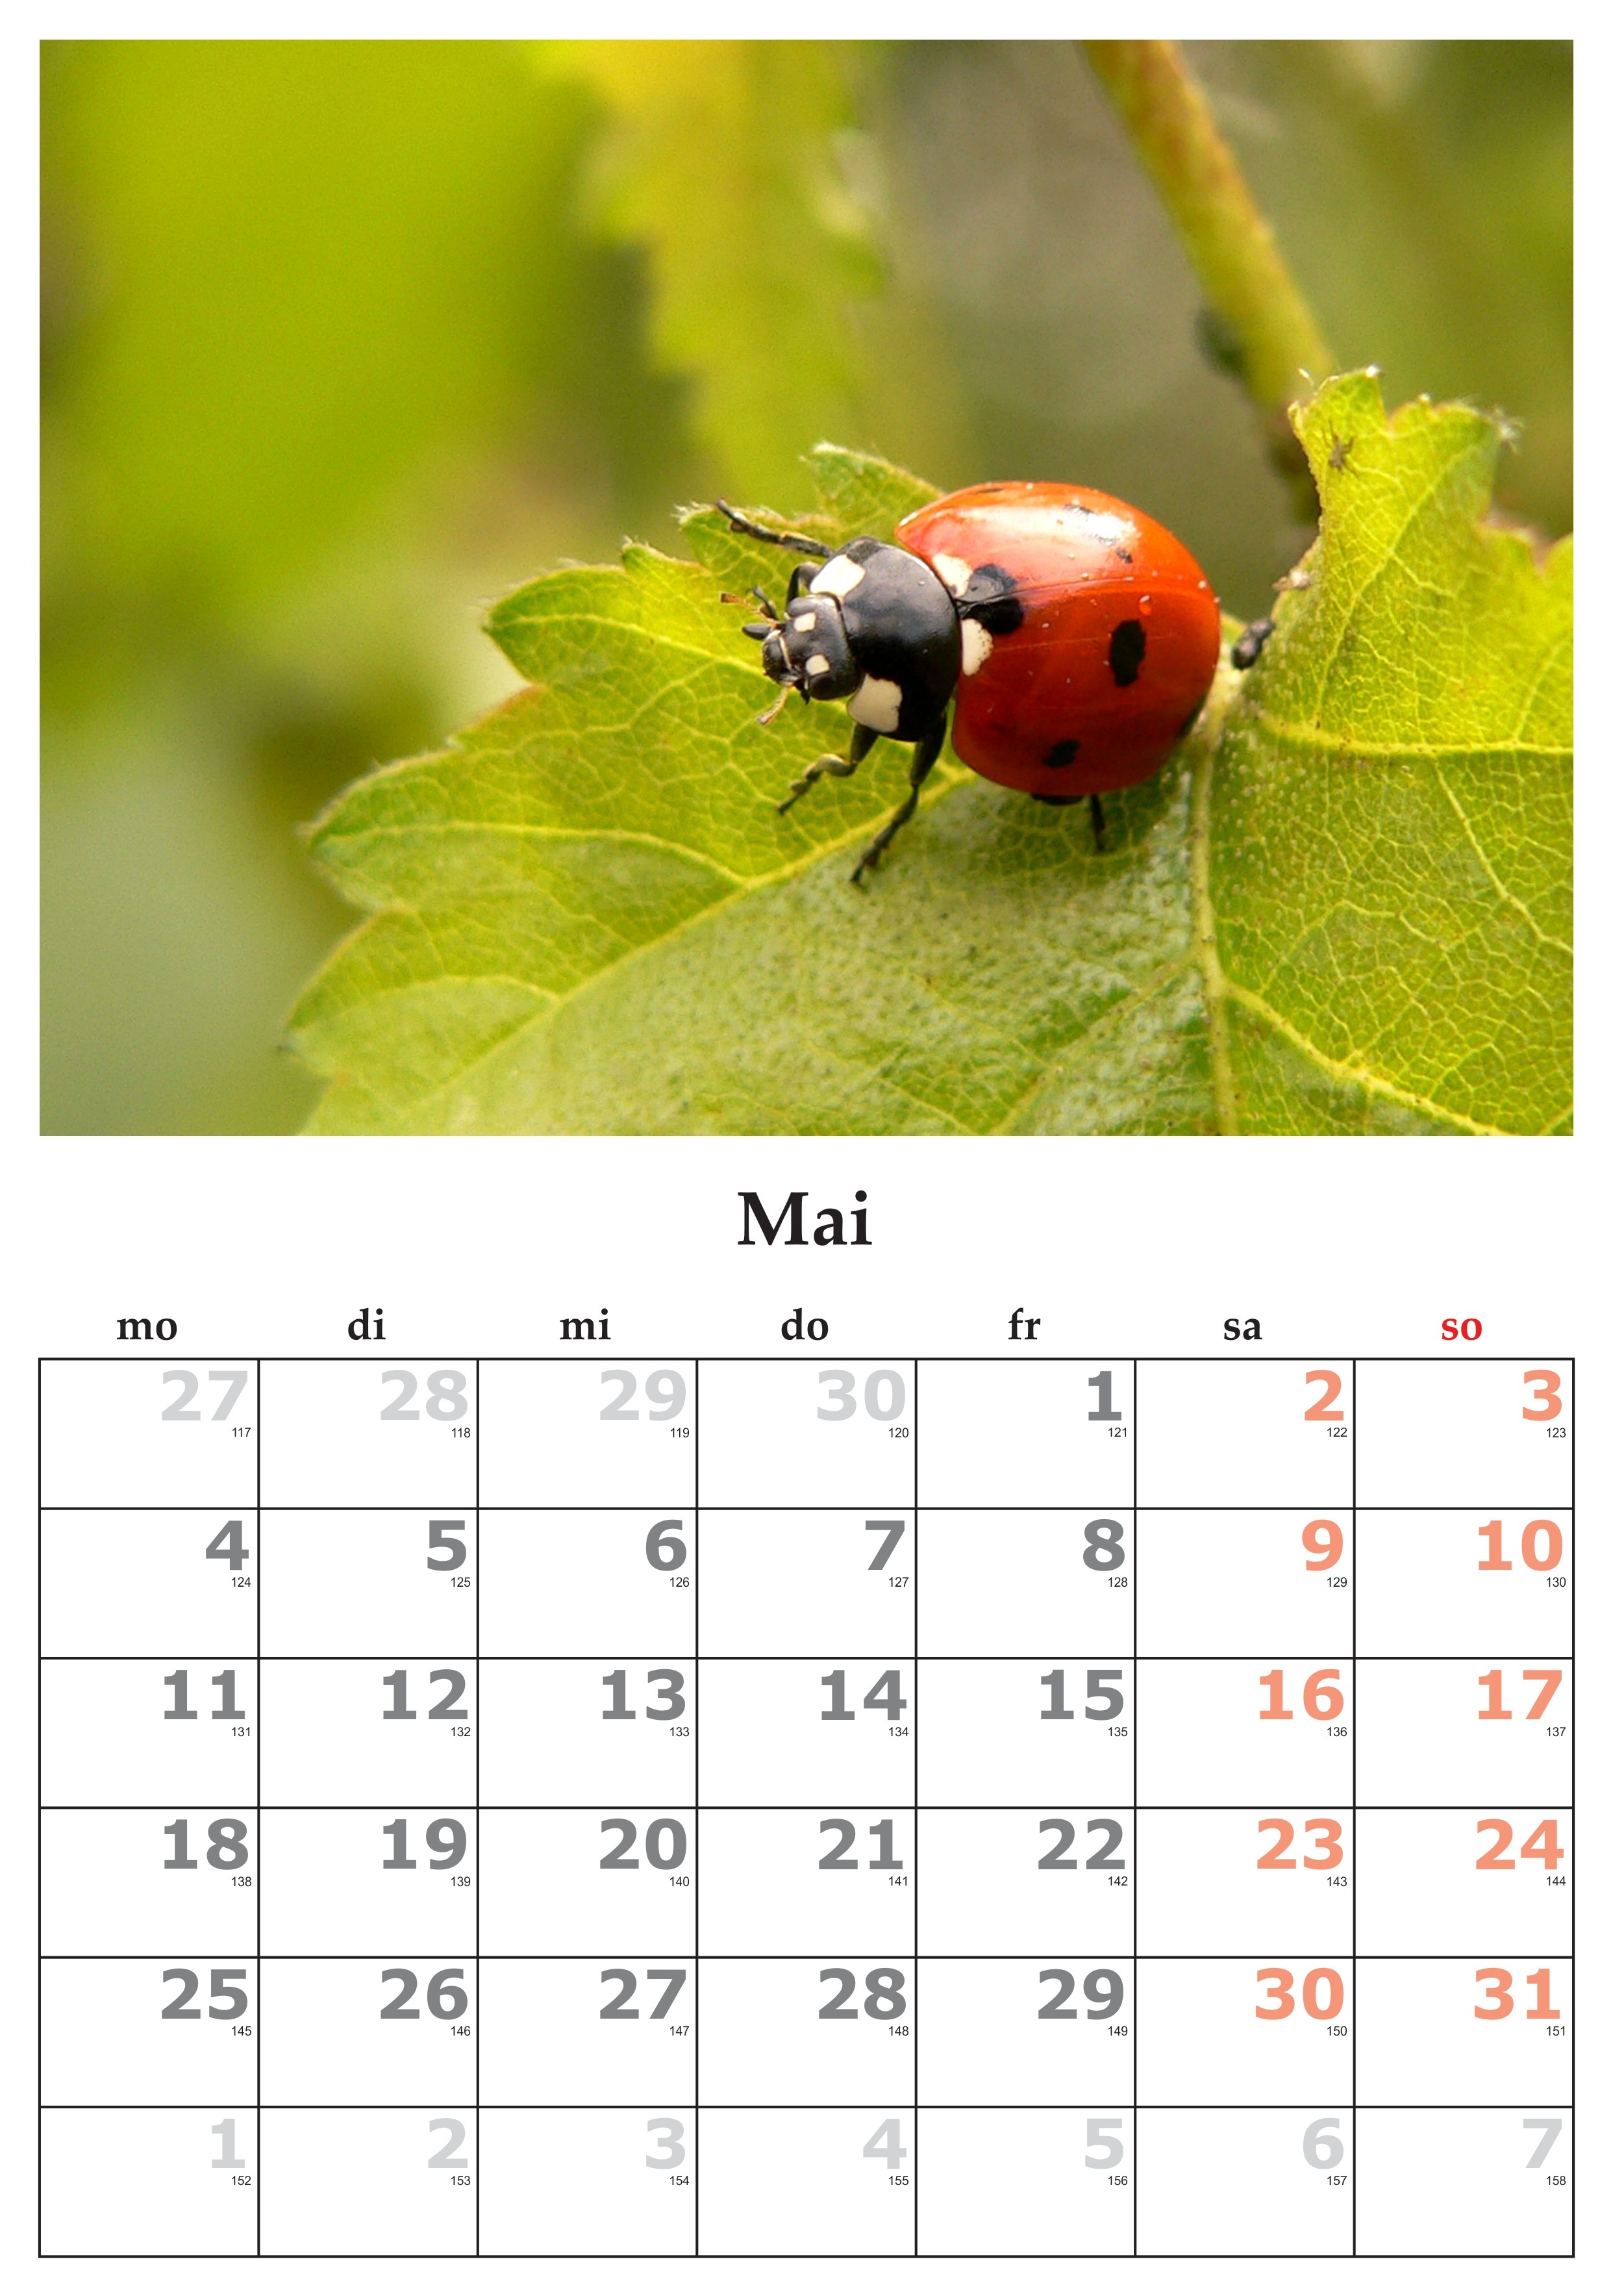
fauna, calendar, may, month, may 2015